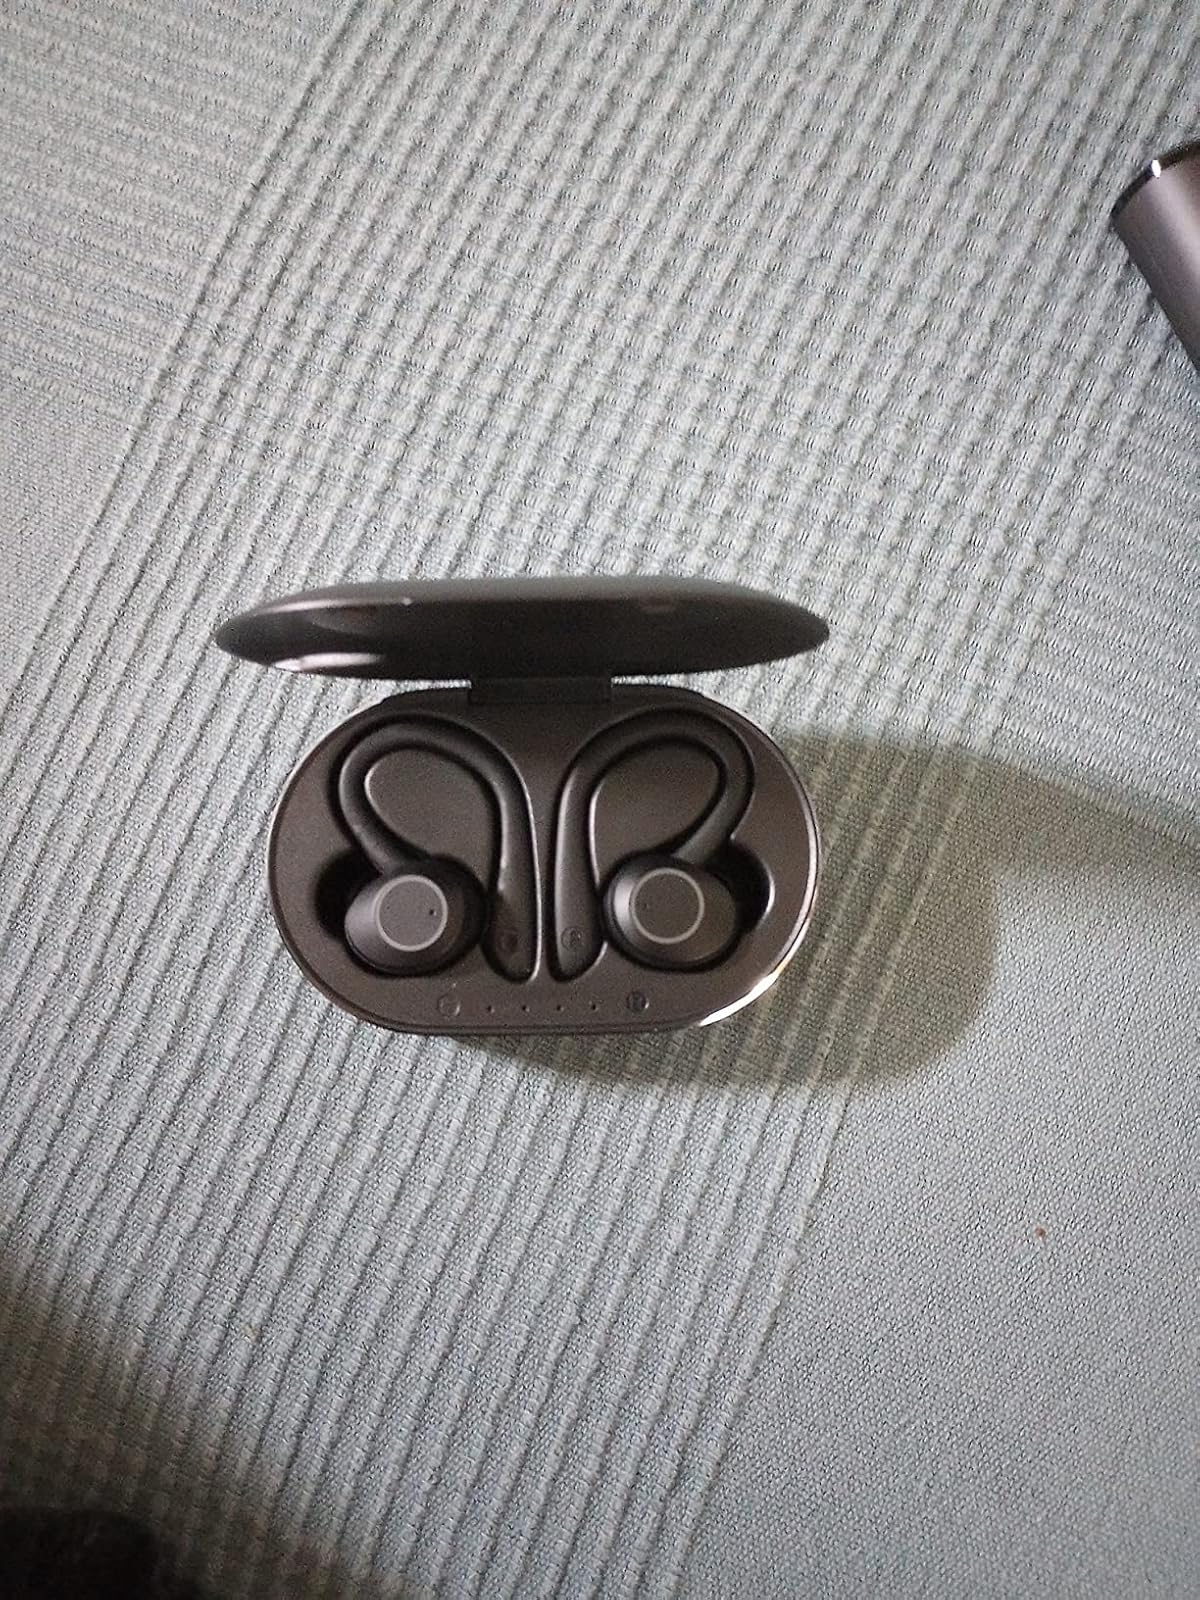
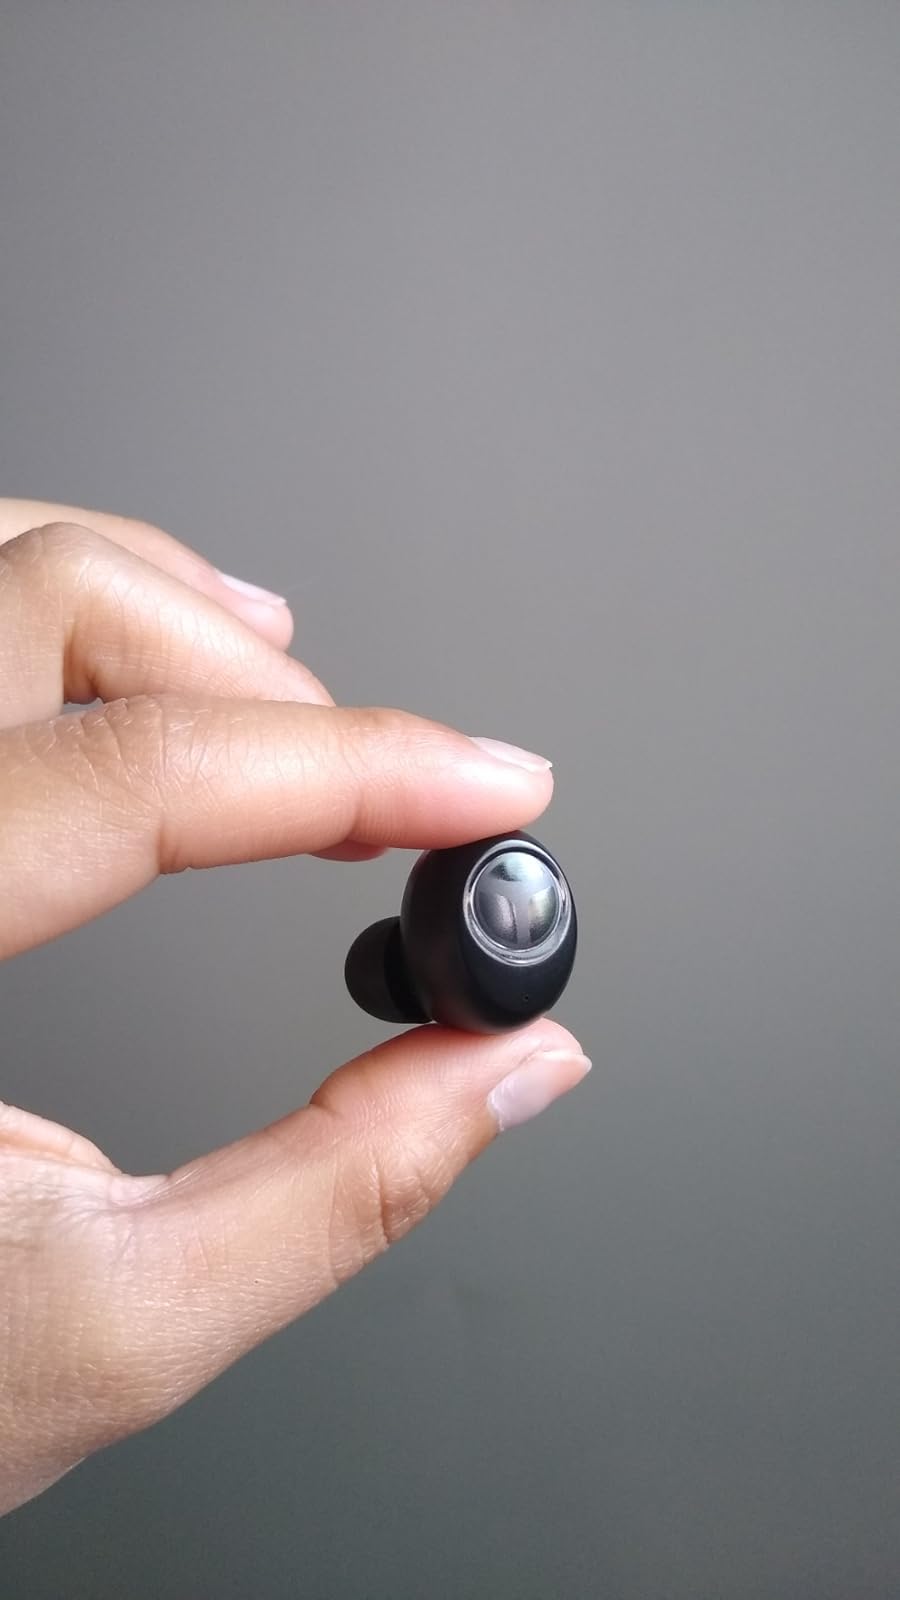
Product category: earbuds
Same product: no